Coded postal obliterators

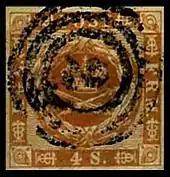
Denmark stamp with a "2" postmark

Denmark used a series of numerals (to 286) within three concentric circles. Some duplex obliterators were used. They were all withdrawn in 1873.